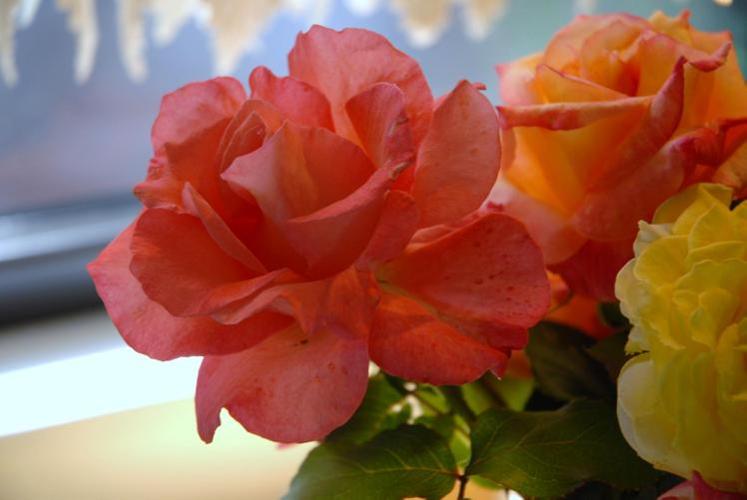
Label: rose